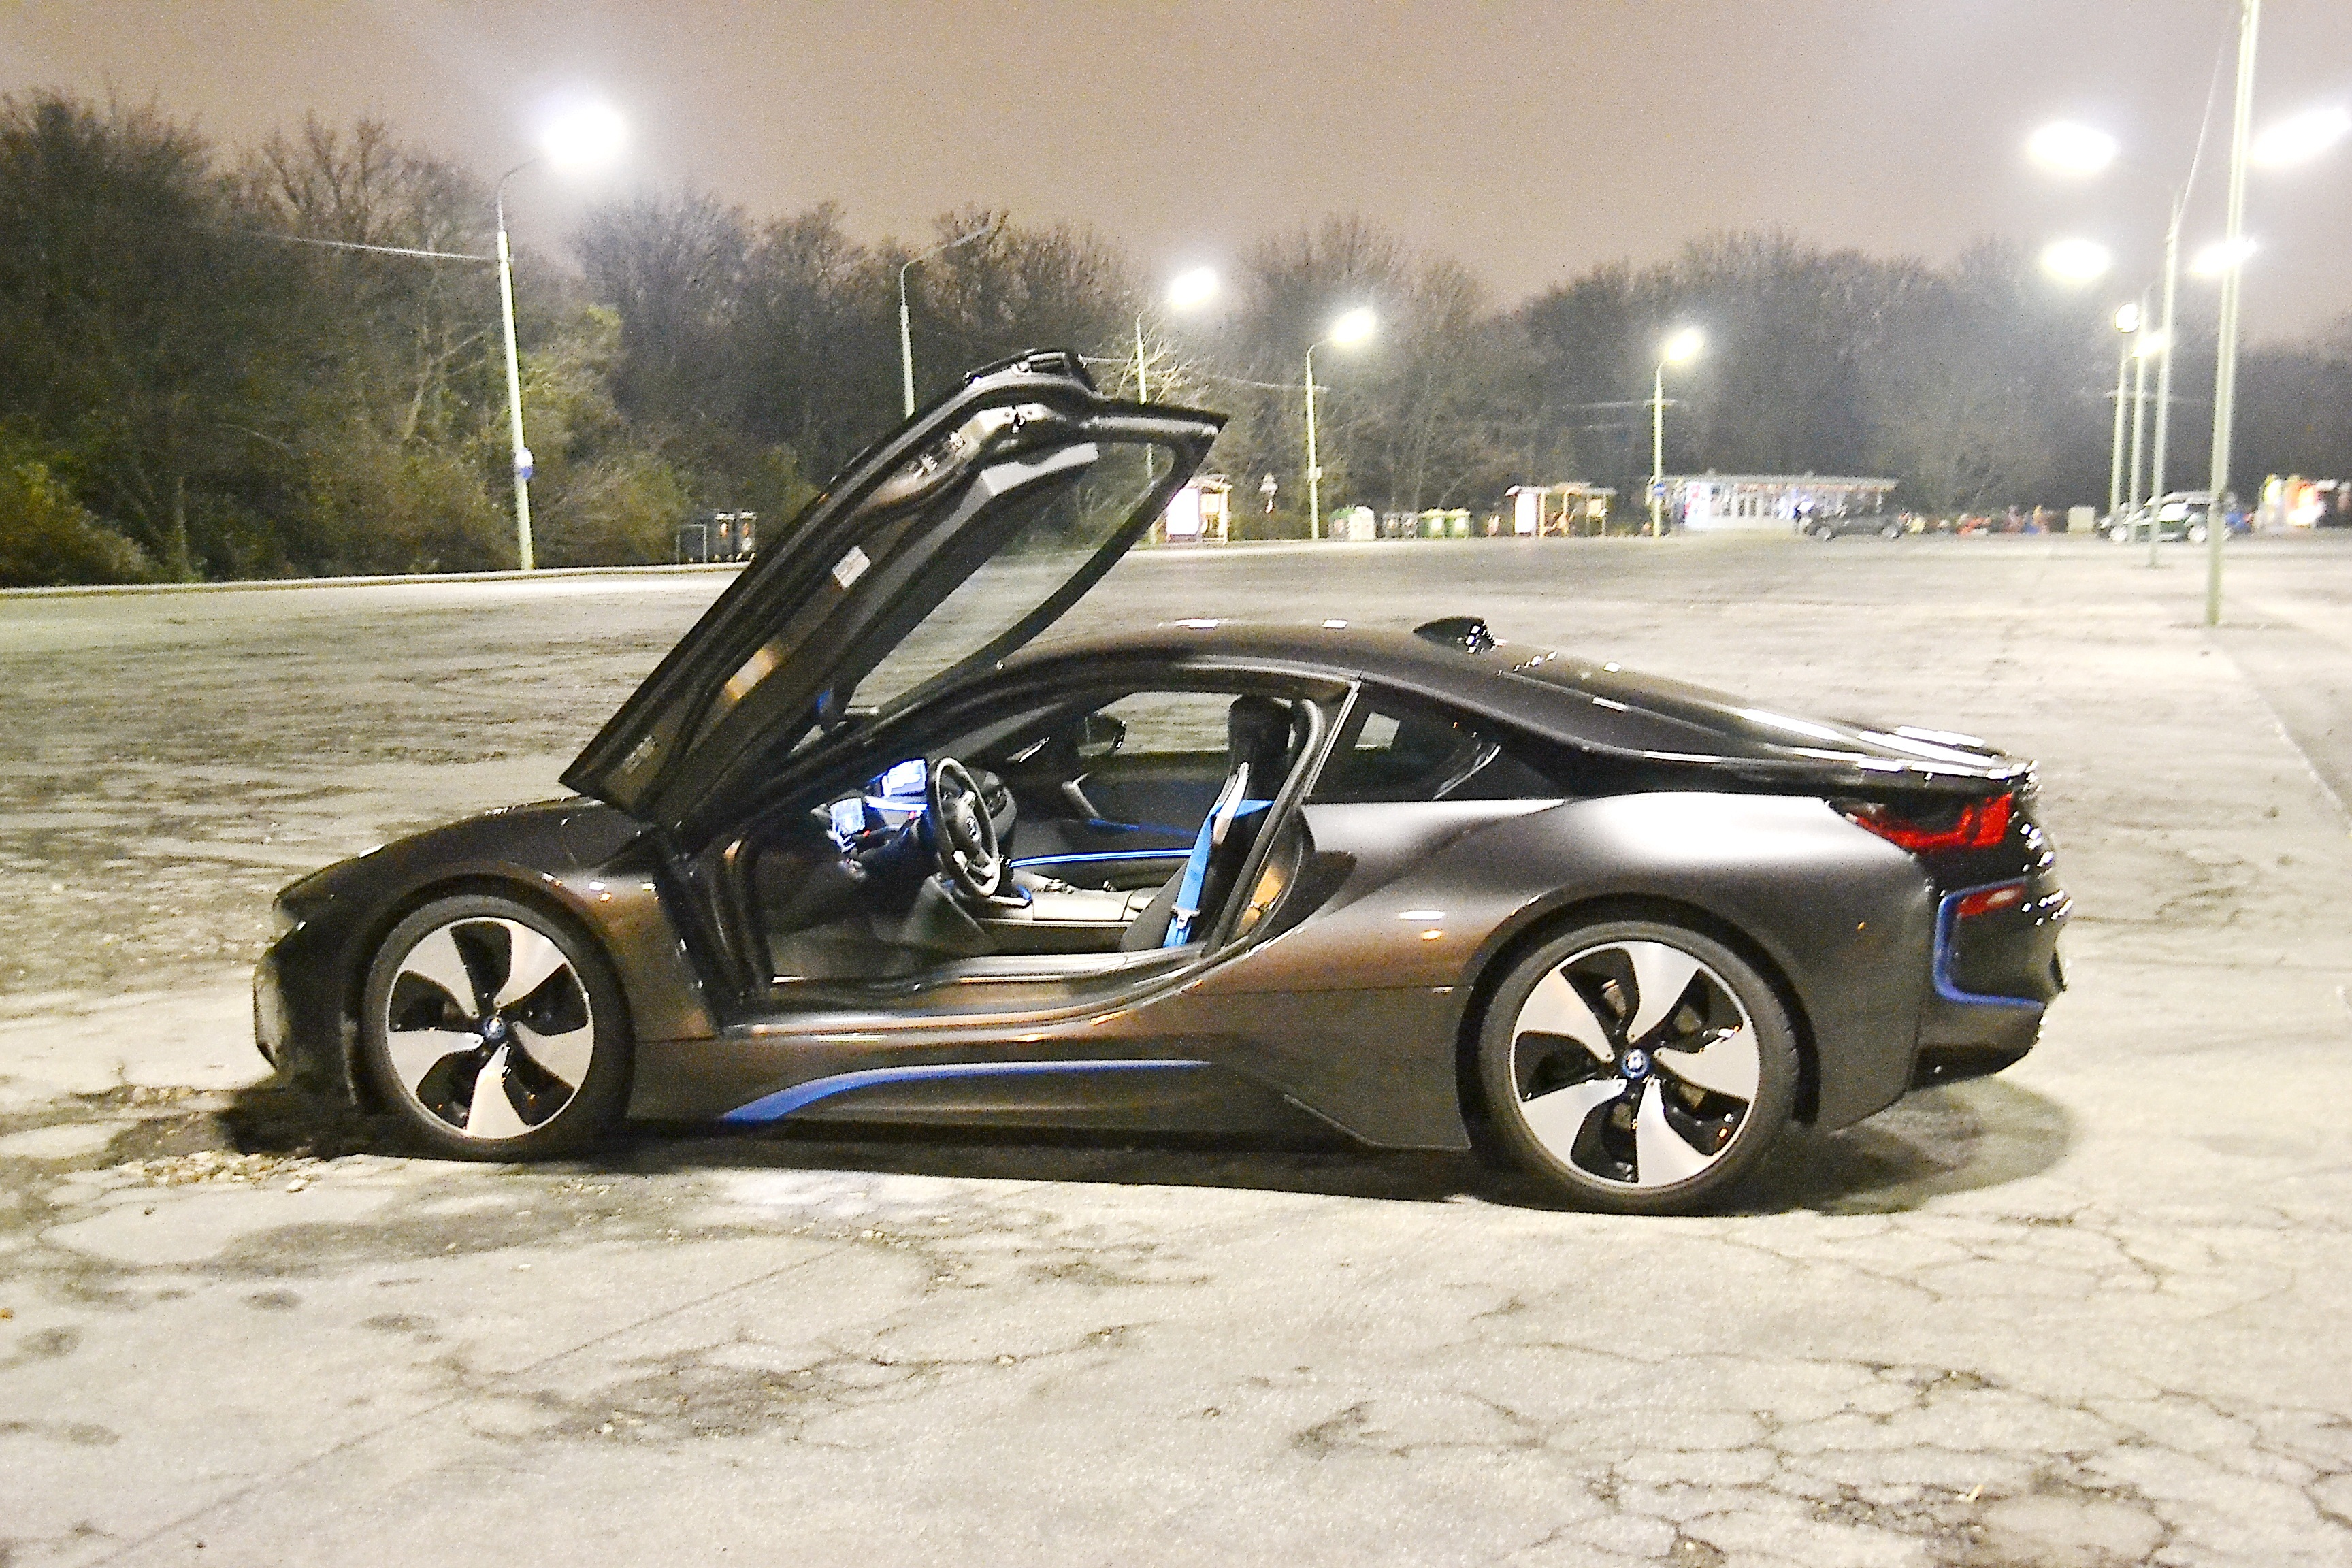
car, wheel, vehicle, auto, sports car, race car, supercar, luxury, sedan, bmw, coupe, land vehicle, audi r8, automobile make, automotive design, luxury vehicle, performance car